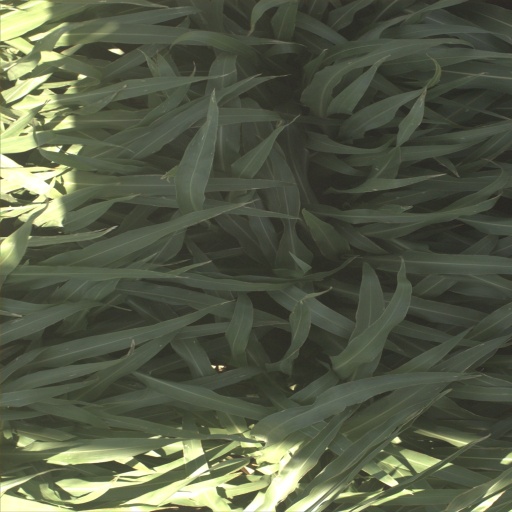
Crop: sorghum